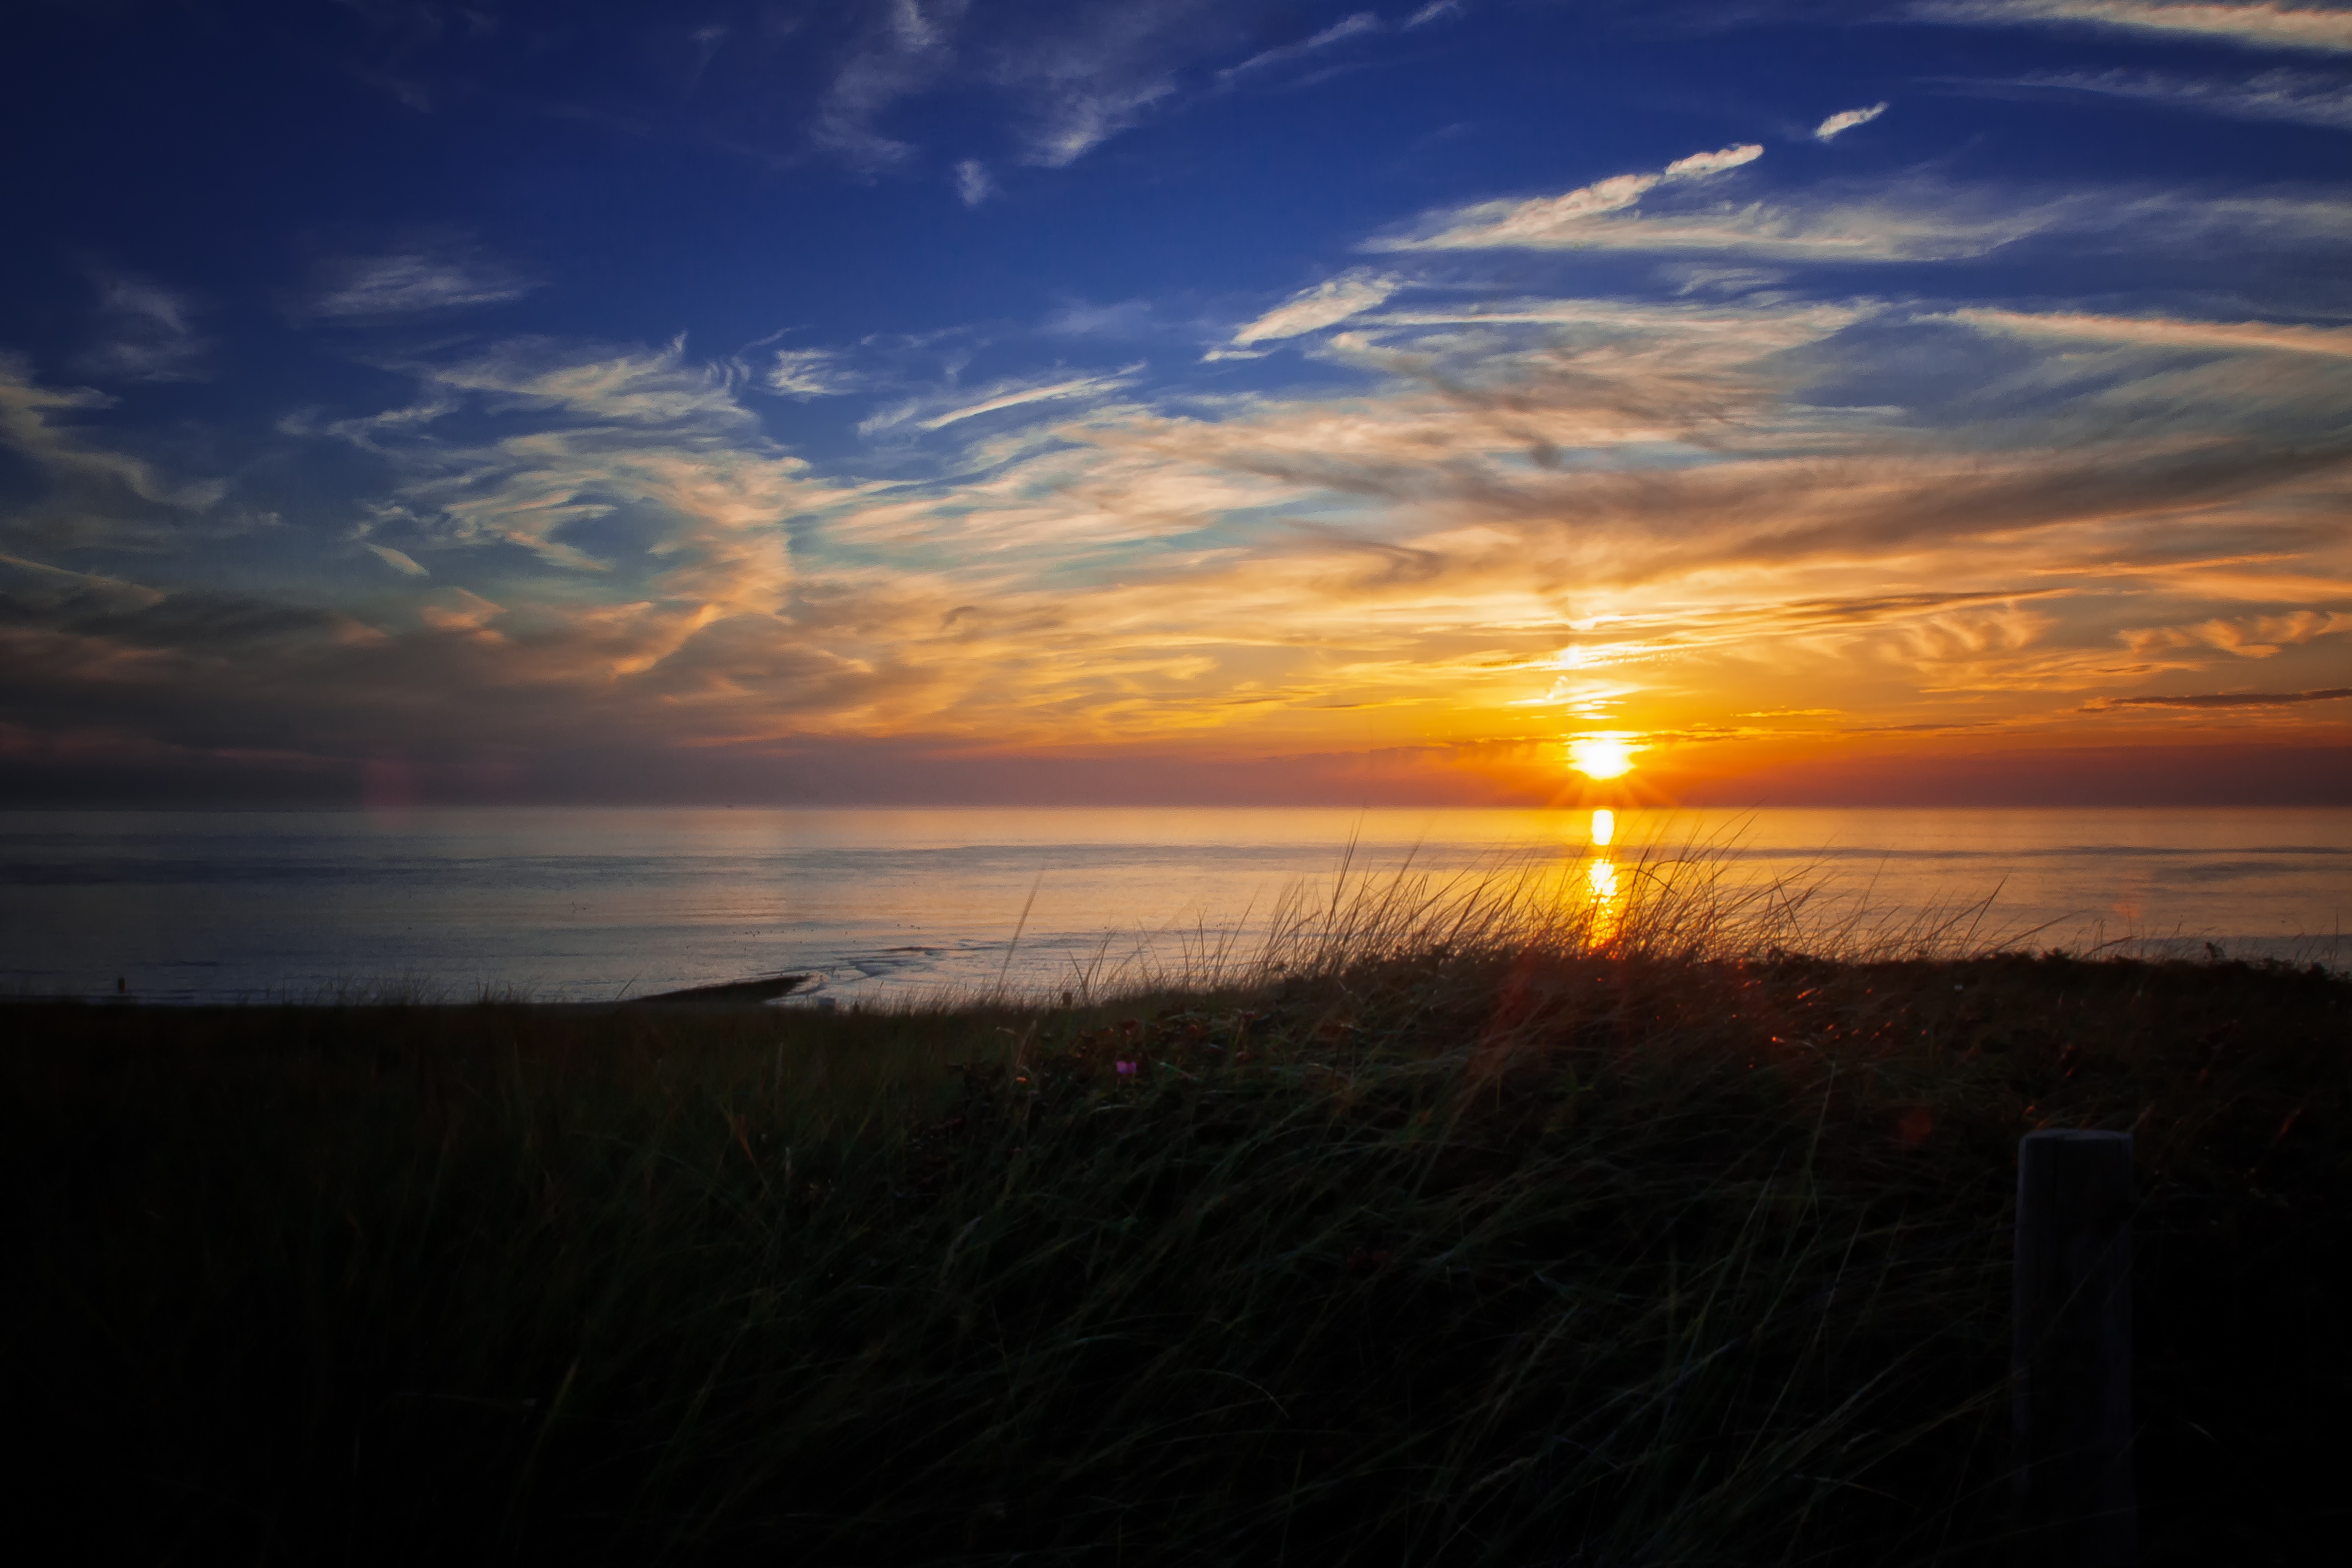
landscape, sea, water, nature, horizon, cloud, sky, sun, sunrise, sunset, field, sunlight, morning, lake, view, dawn, atmosphere, dusk, evening, golden, holiday, romance, holland, bank, abendstimmung, afterglow, shore beach, red sky at morning